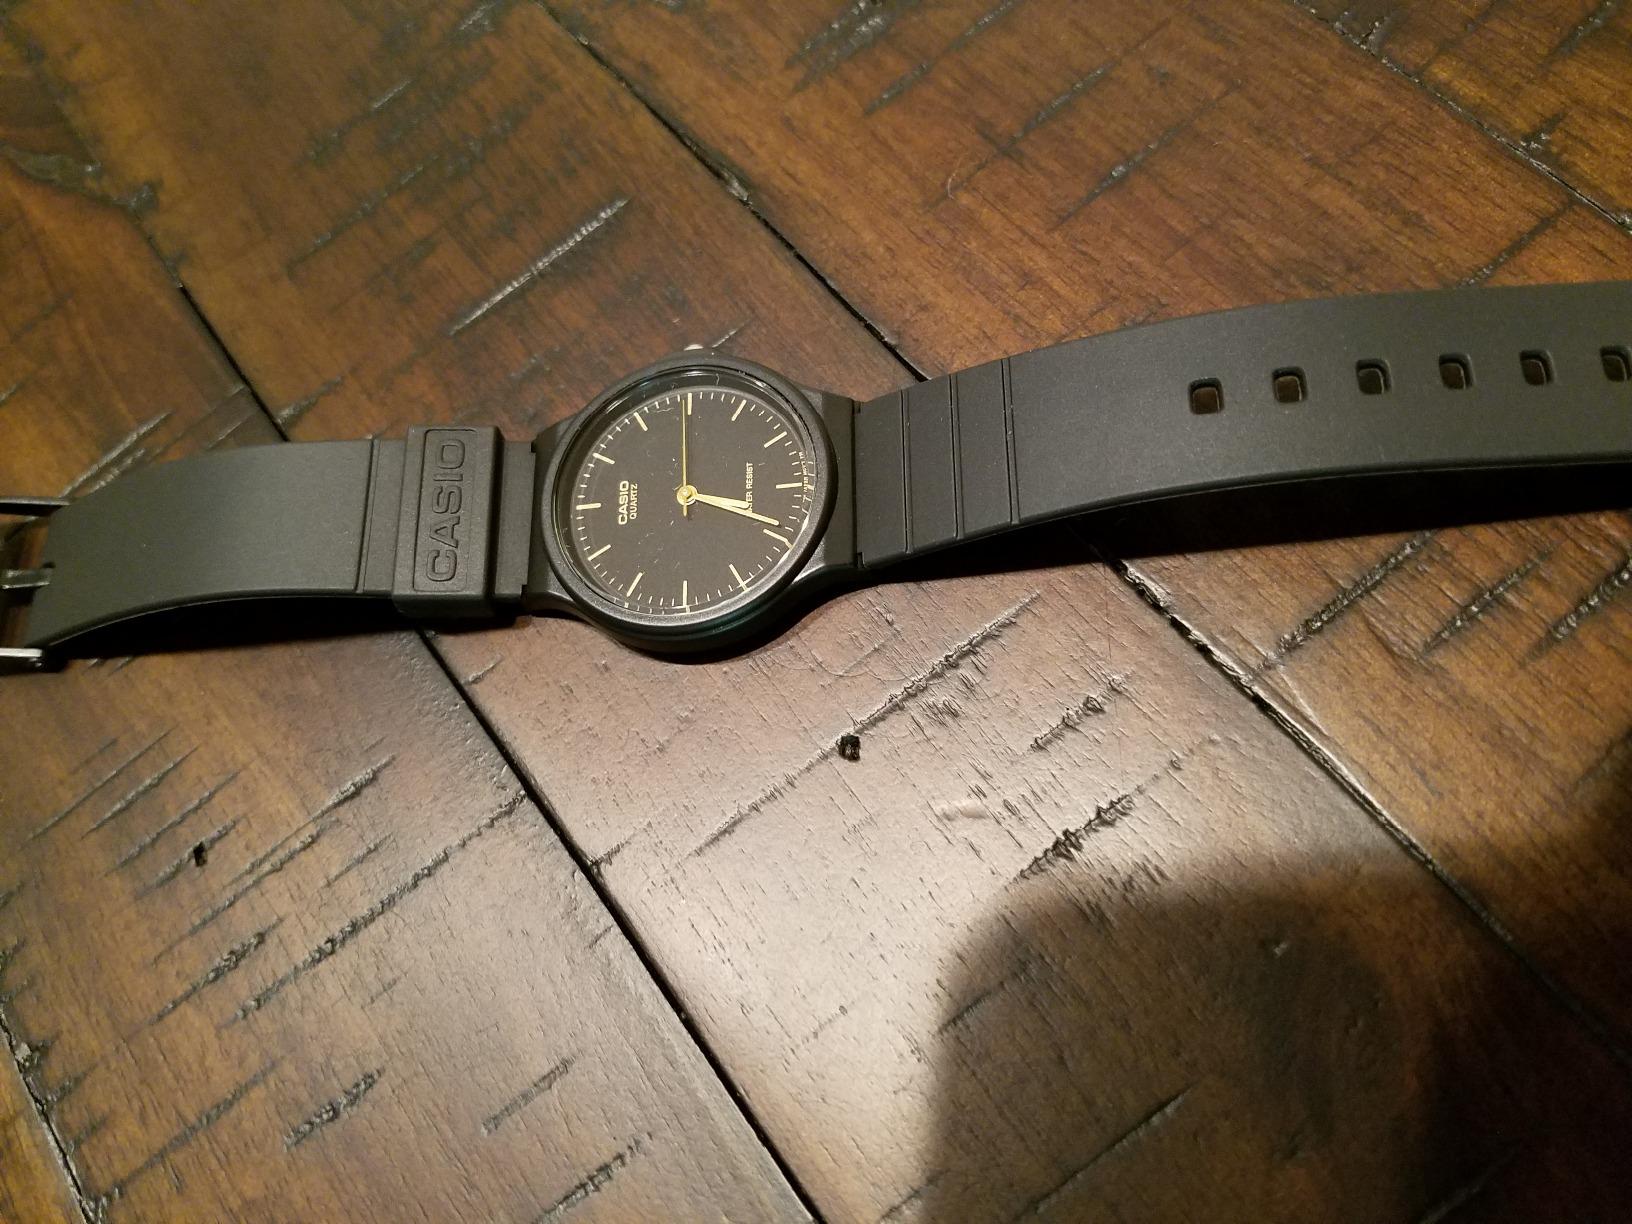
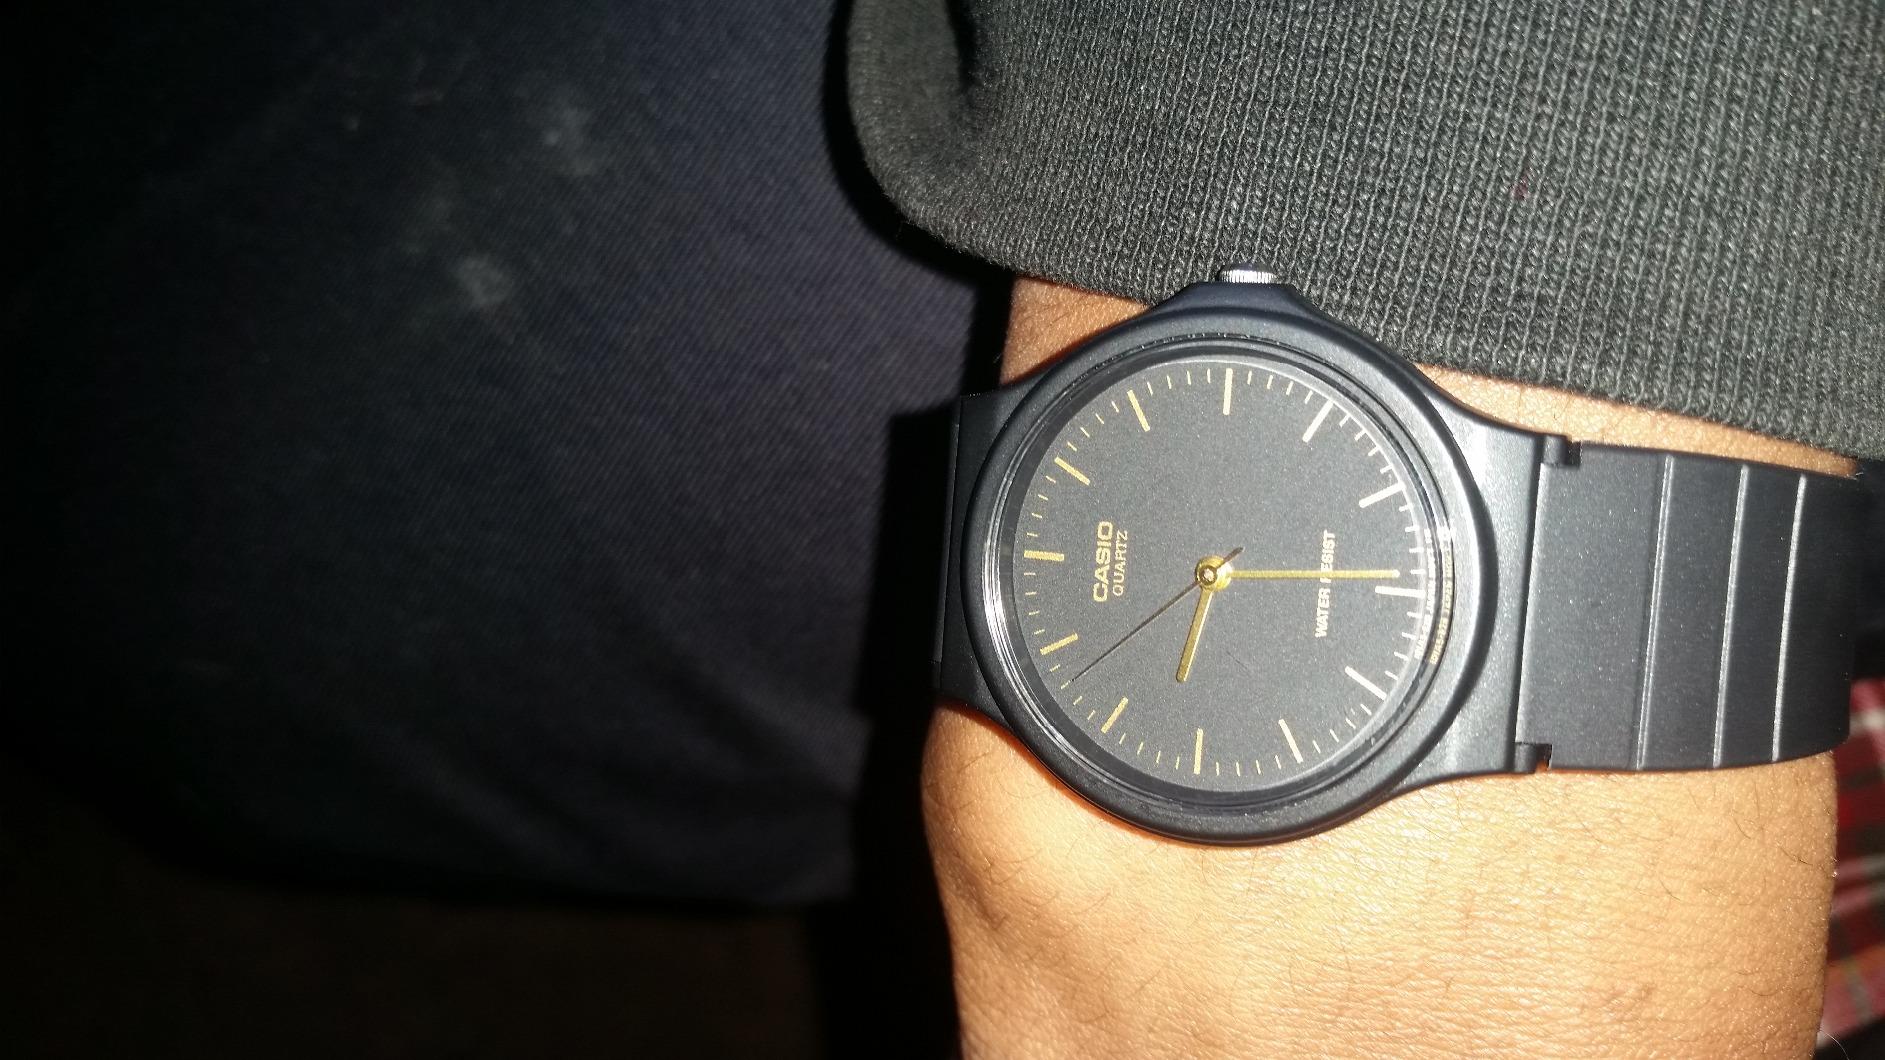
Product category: accessories_watch
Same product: yes